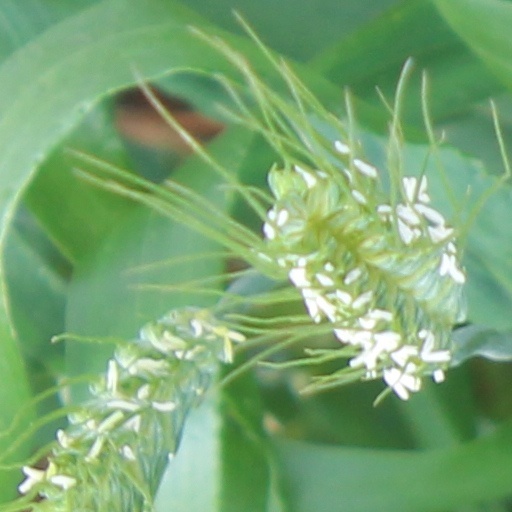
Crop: wheat